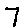
Label: 7